Abacus

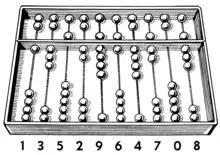
Bi-quinary coded decimal-like abacus representing

An abacus ( abaci or abacuses), also called a counting frame, is a hand-operated calculating tool which was used from ancient times, in the ancient Near East, Europe, China, and Russia, until largely replaced by handheld electronic Calculators, during the 1980s, with some ongoing attempts to revive their use. An abacus consists of a two-dimensional array of slidable beads (or similar objects). In their earliest designs, the beads could be loose on a flat surface or sliding in grooves. Later the beads were made to slide on rods and built into a frame, allowing faster manipulation.